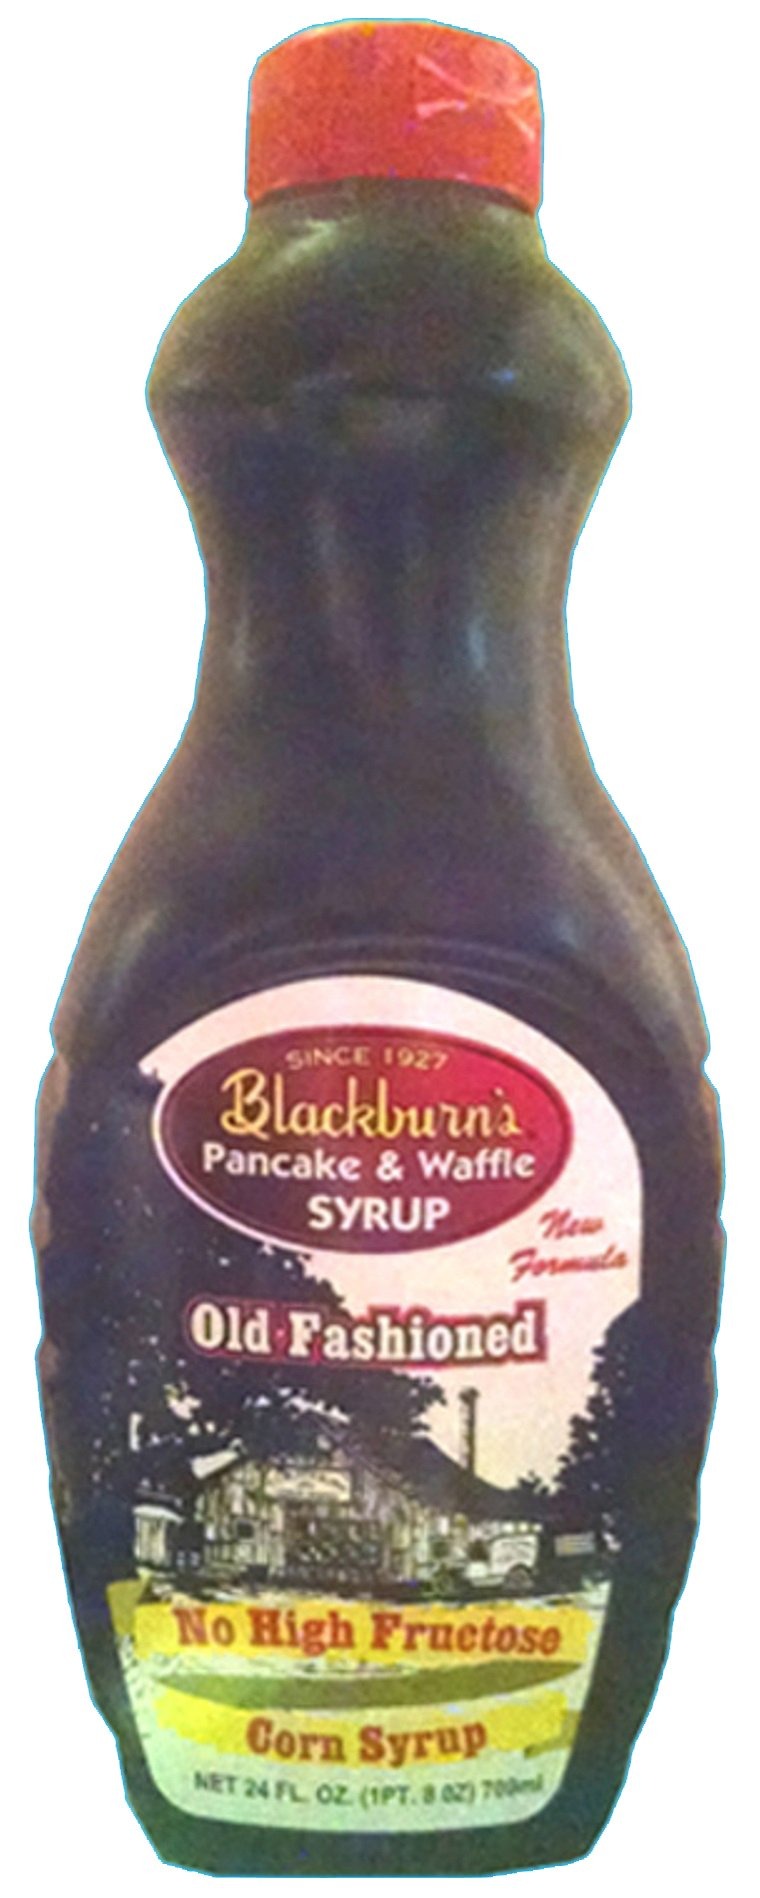
Item Name: Blackburn-Made Syrup 24oz Bottle (Pack of 3) (Choose Flavor Below) (Old Fashioned Pancake & Waffle Syrup - No High Fructose Corn Syrup))
Bullet Point: 3 - 24oz Bottles
Product Description: Blackburn Made
Value: 3.0
Unit: Count

Price: 19.99